Matsyasana

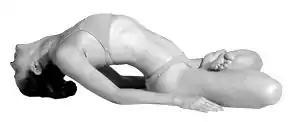
Matsyasana

Matsyasana or Fish pose is a reclining back-bending asana in hatha yoga and modern yoga as exercise.